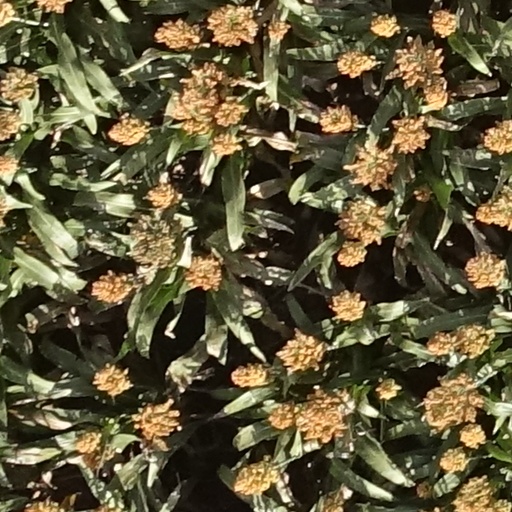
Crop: sorghum